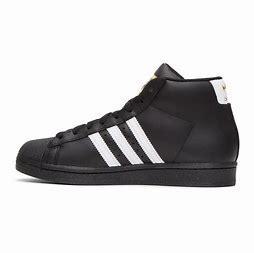
Brand: Adidas
Model: Pro Model